French frigate Prairial

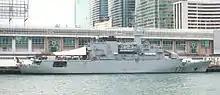
"Prairial" in Hong Kong with Aérospatiale Alouette III embarked, April 2006

"Prairial" was ordered as part of the first pair on 20 January 1989 from Chantiers de l'Atlantique for construction at their yard in Saint-Nazaire, France, and the keel was laid down on 11 September 1990. The frigate was built using modular construction methods which reduced the vessel's construction time. "Prairial" was launched on 16 March 1991 and commissioned into the French Navy on 20 May 1992. Following sea trials, "Prairial" sailed for Arsenal de Lorient, Lorient where the weapons and sensors were installed and underwent further trials.